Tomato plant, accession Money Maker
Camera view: horizontal (90 deg, fisheye); turntable rotation: 30 degrees
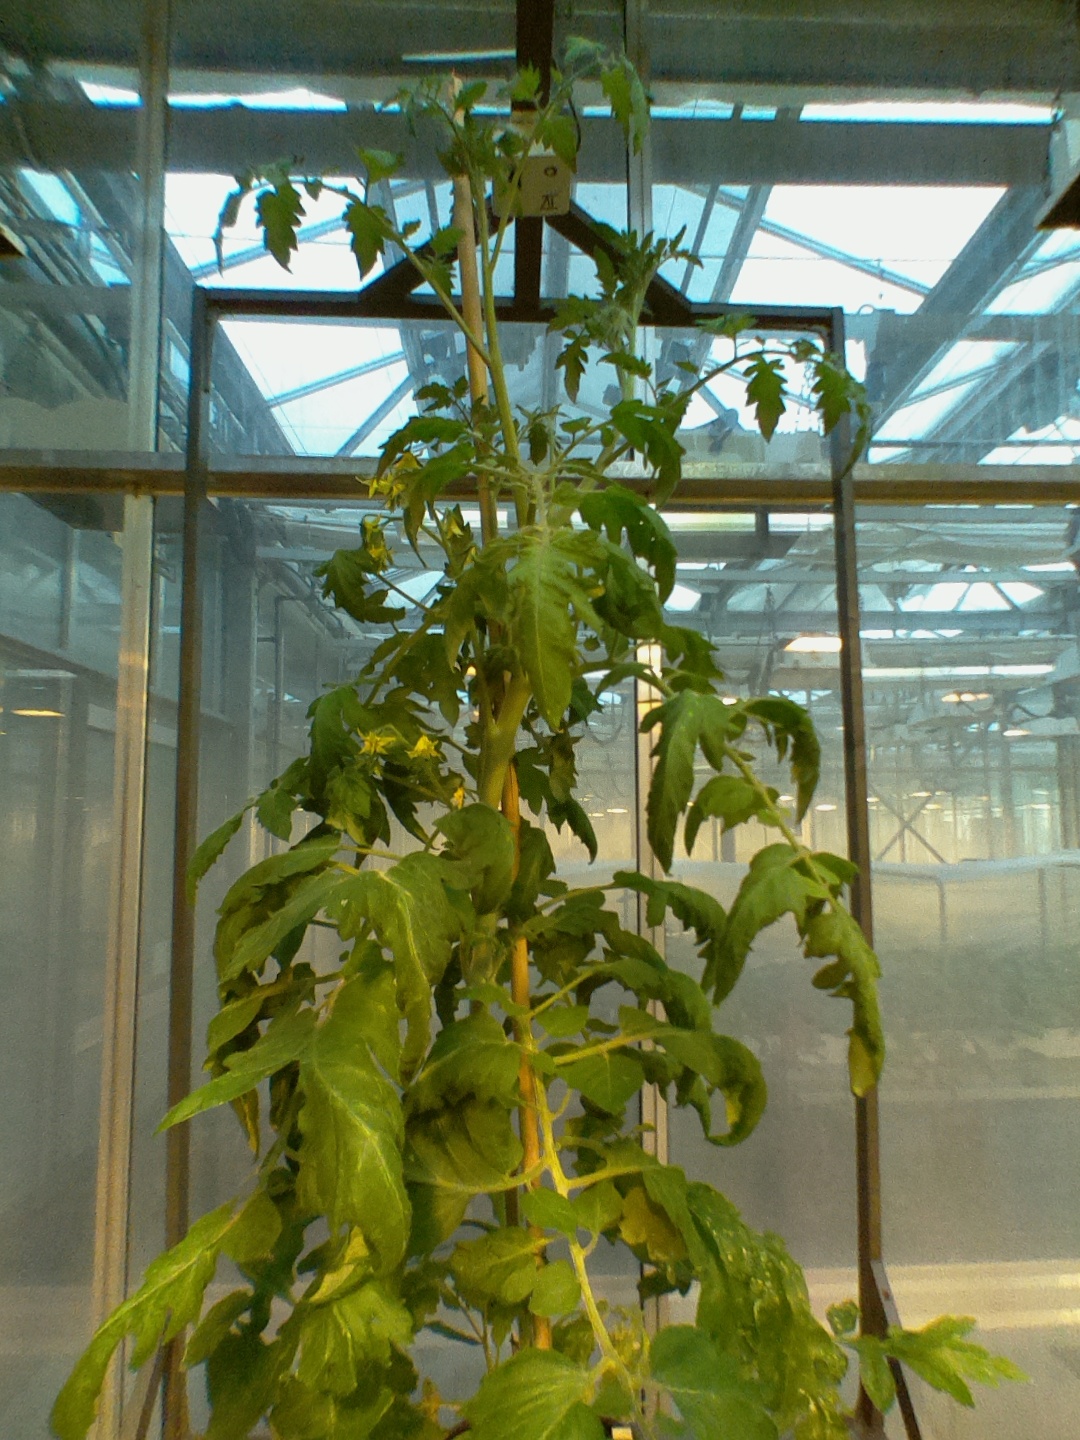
BBCH growth stage 67: Full flowering, 70%-80% of flowers open, more petals falling